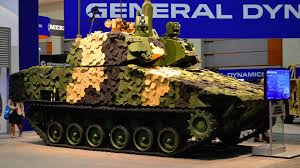
Label: BMP